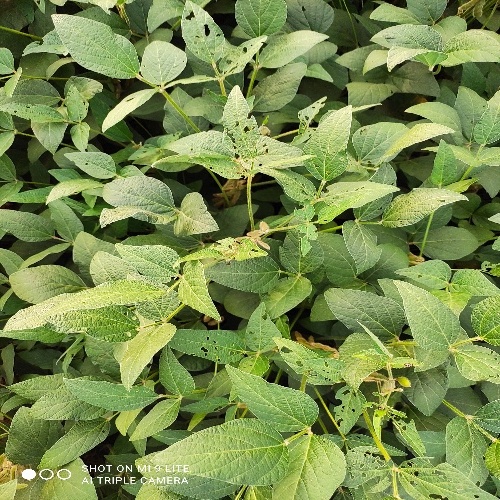
Label: Caterpillar